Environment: real
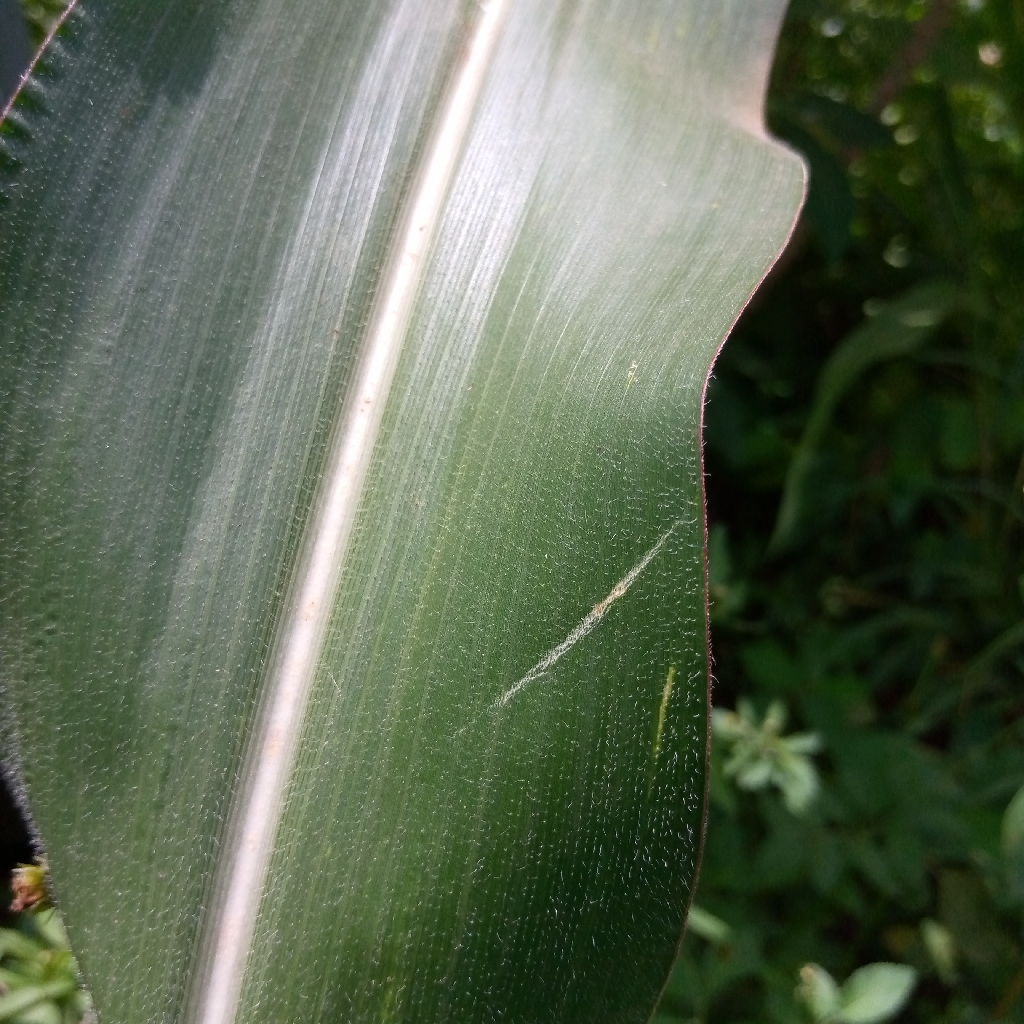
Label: healthy